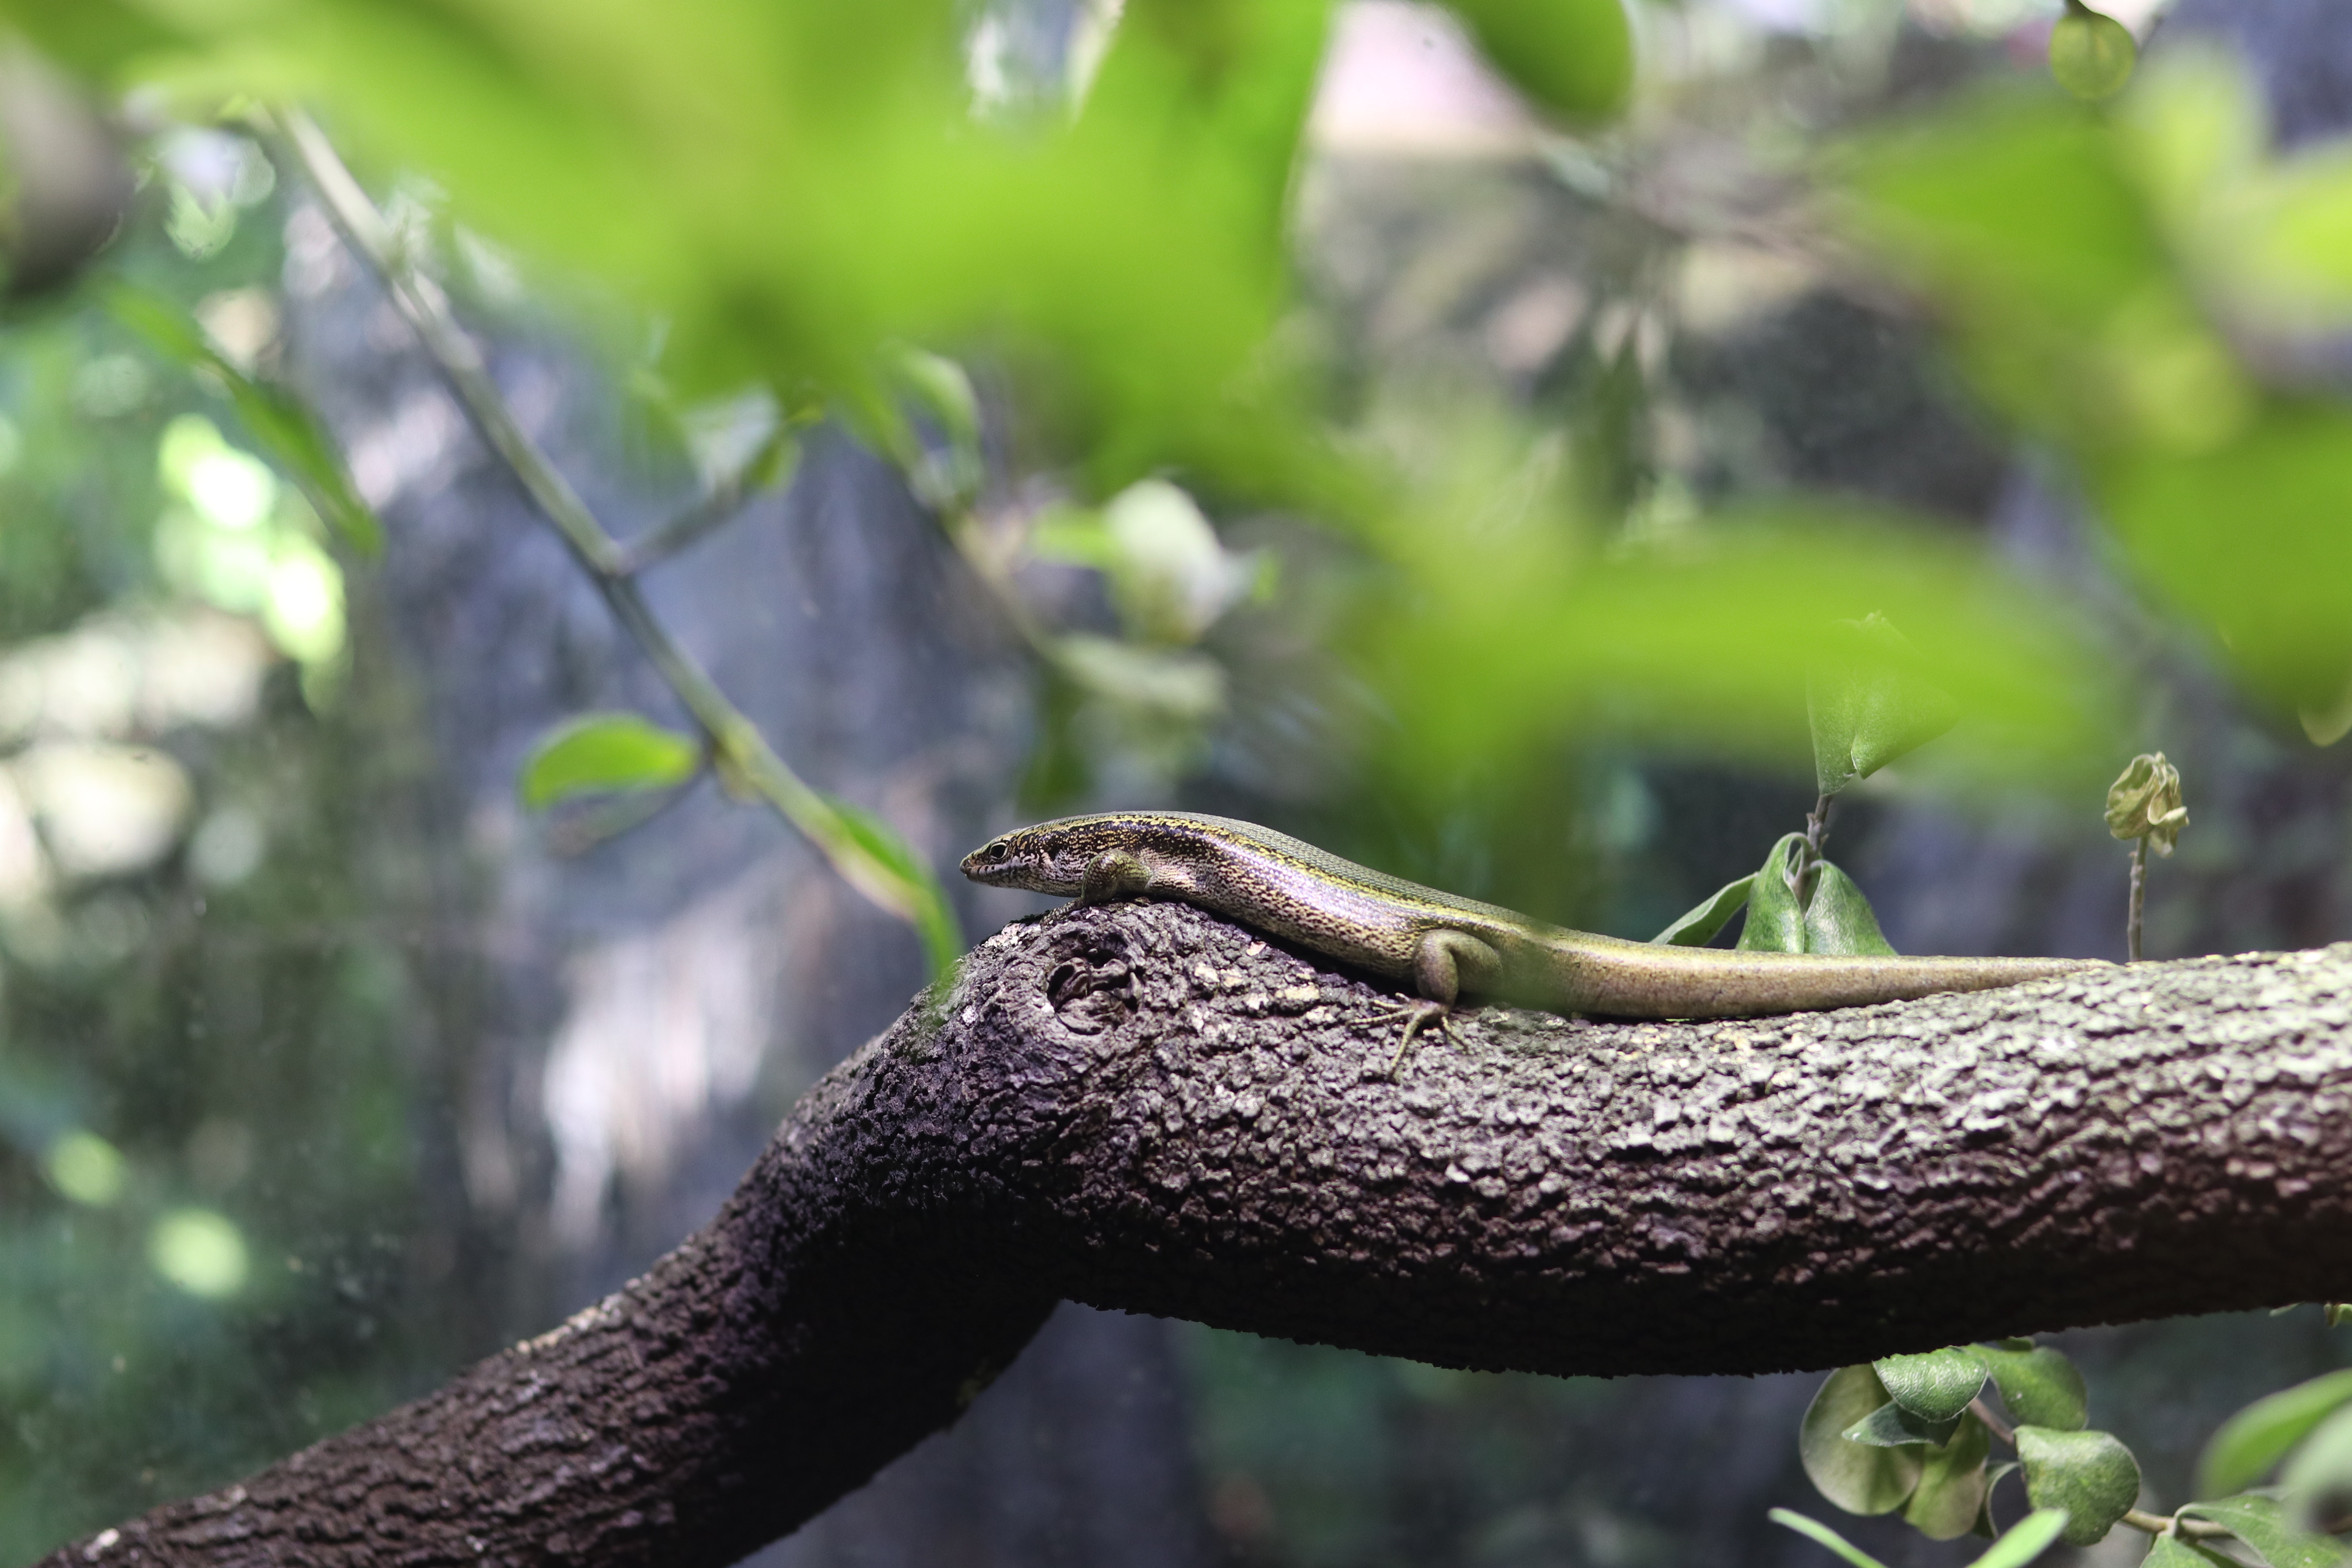
reptile, scaled reptile, branch, plant, wildlife, adaptation, snake, plant stem, twig, mamba